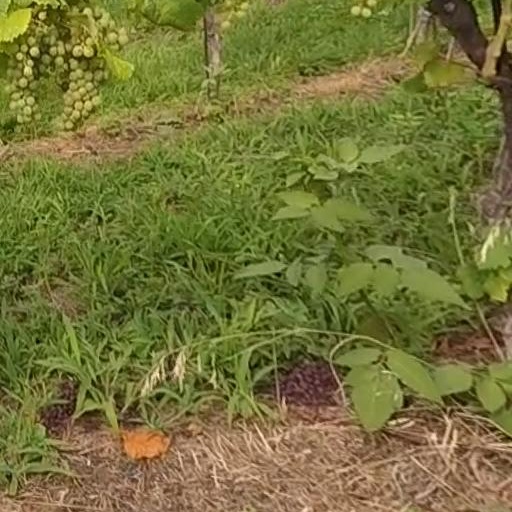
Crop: grape